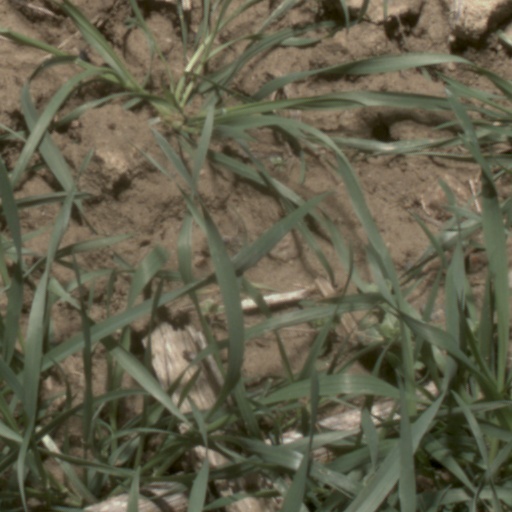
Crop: wheat